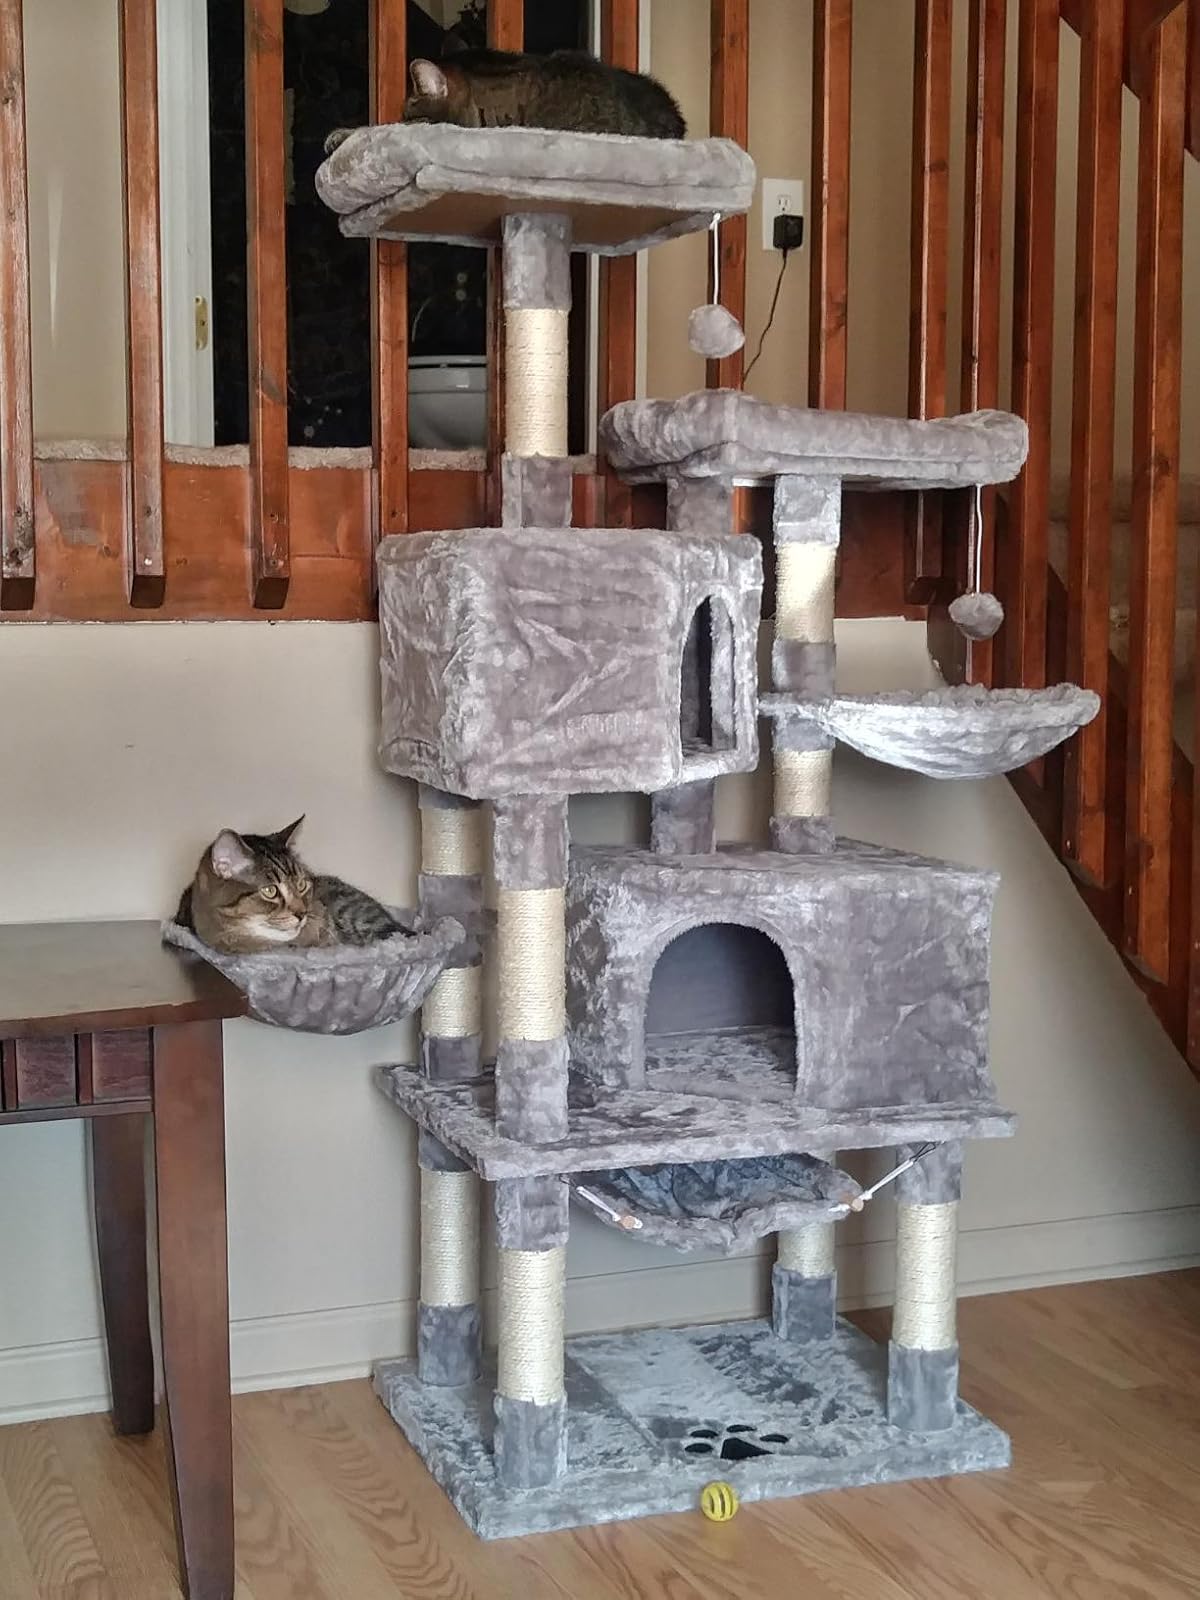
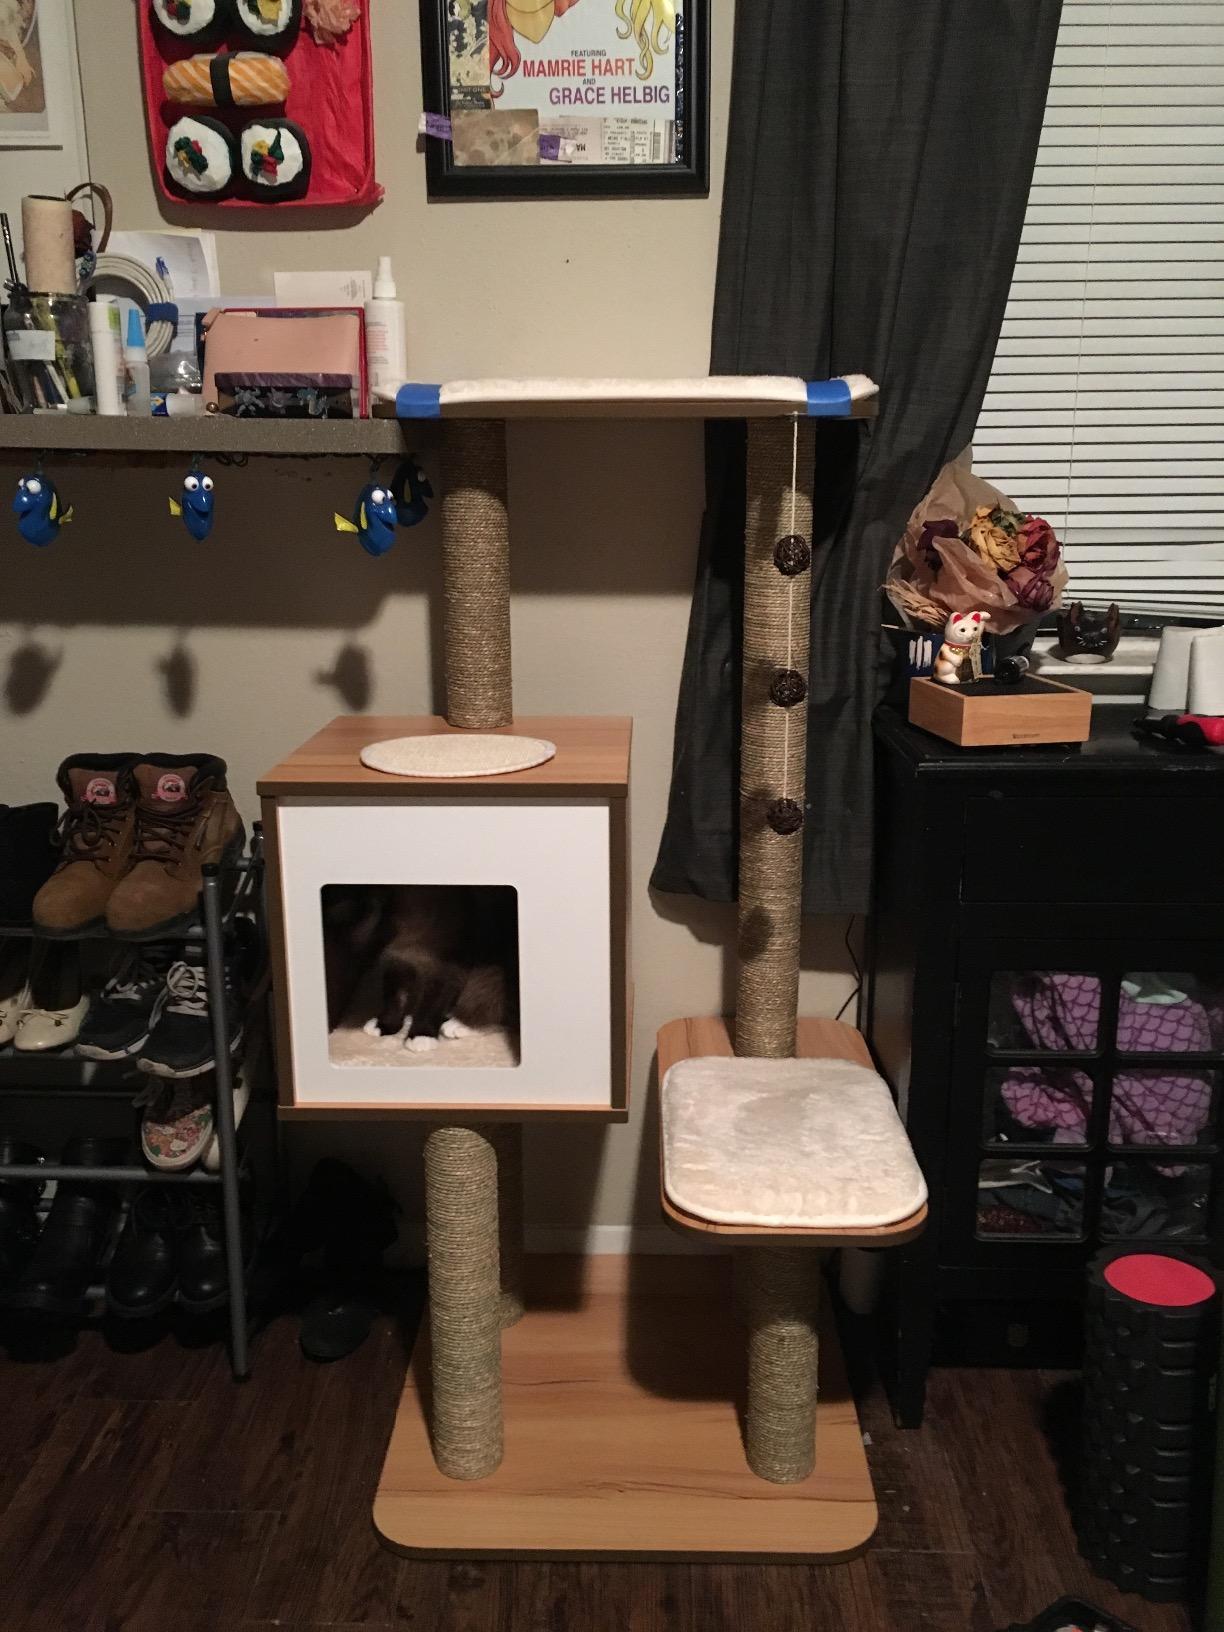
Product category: items_cat tree
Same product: no